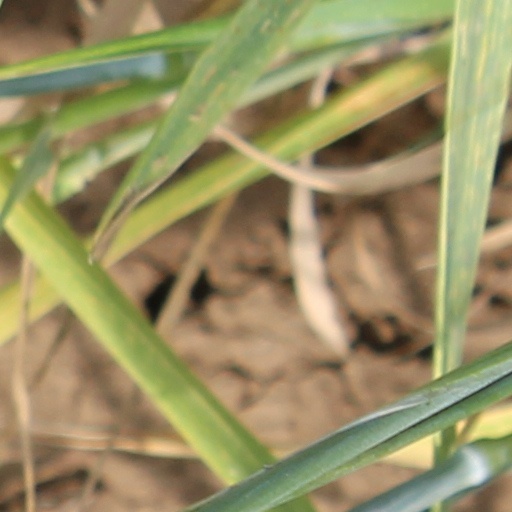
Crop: wheat